Angelo Arcidiacono

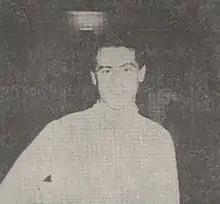

Angelo Arcidiacono (25 September 1955 – 26 February 2007) was an Italian fencer. He won a silver medal in the team sabre event at the 1976 Summer Olympics and a gold in the same event at the 1984 Summer Olympics.